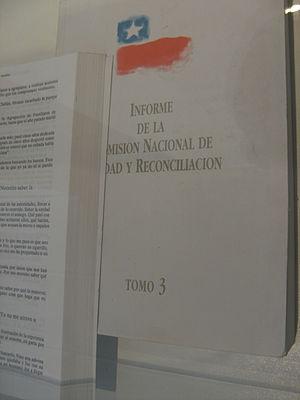
Le Rapport Rettig, publié en 1991 et officiellement appelé « Rapport de la Commission nationale Vérité et Réconciliation » est le résultat d'une enquête sur les violations des droits de l'homme commis sous la dictature militaire d'Augusto Pinochet au Chili de 1973 à 1990.